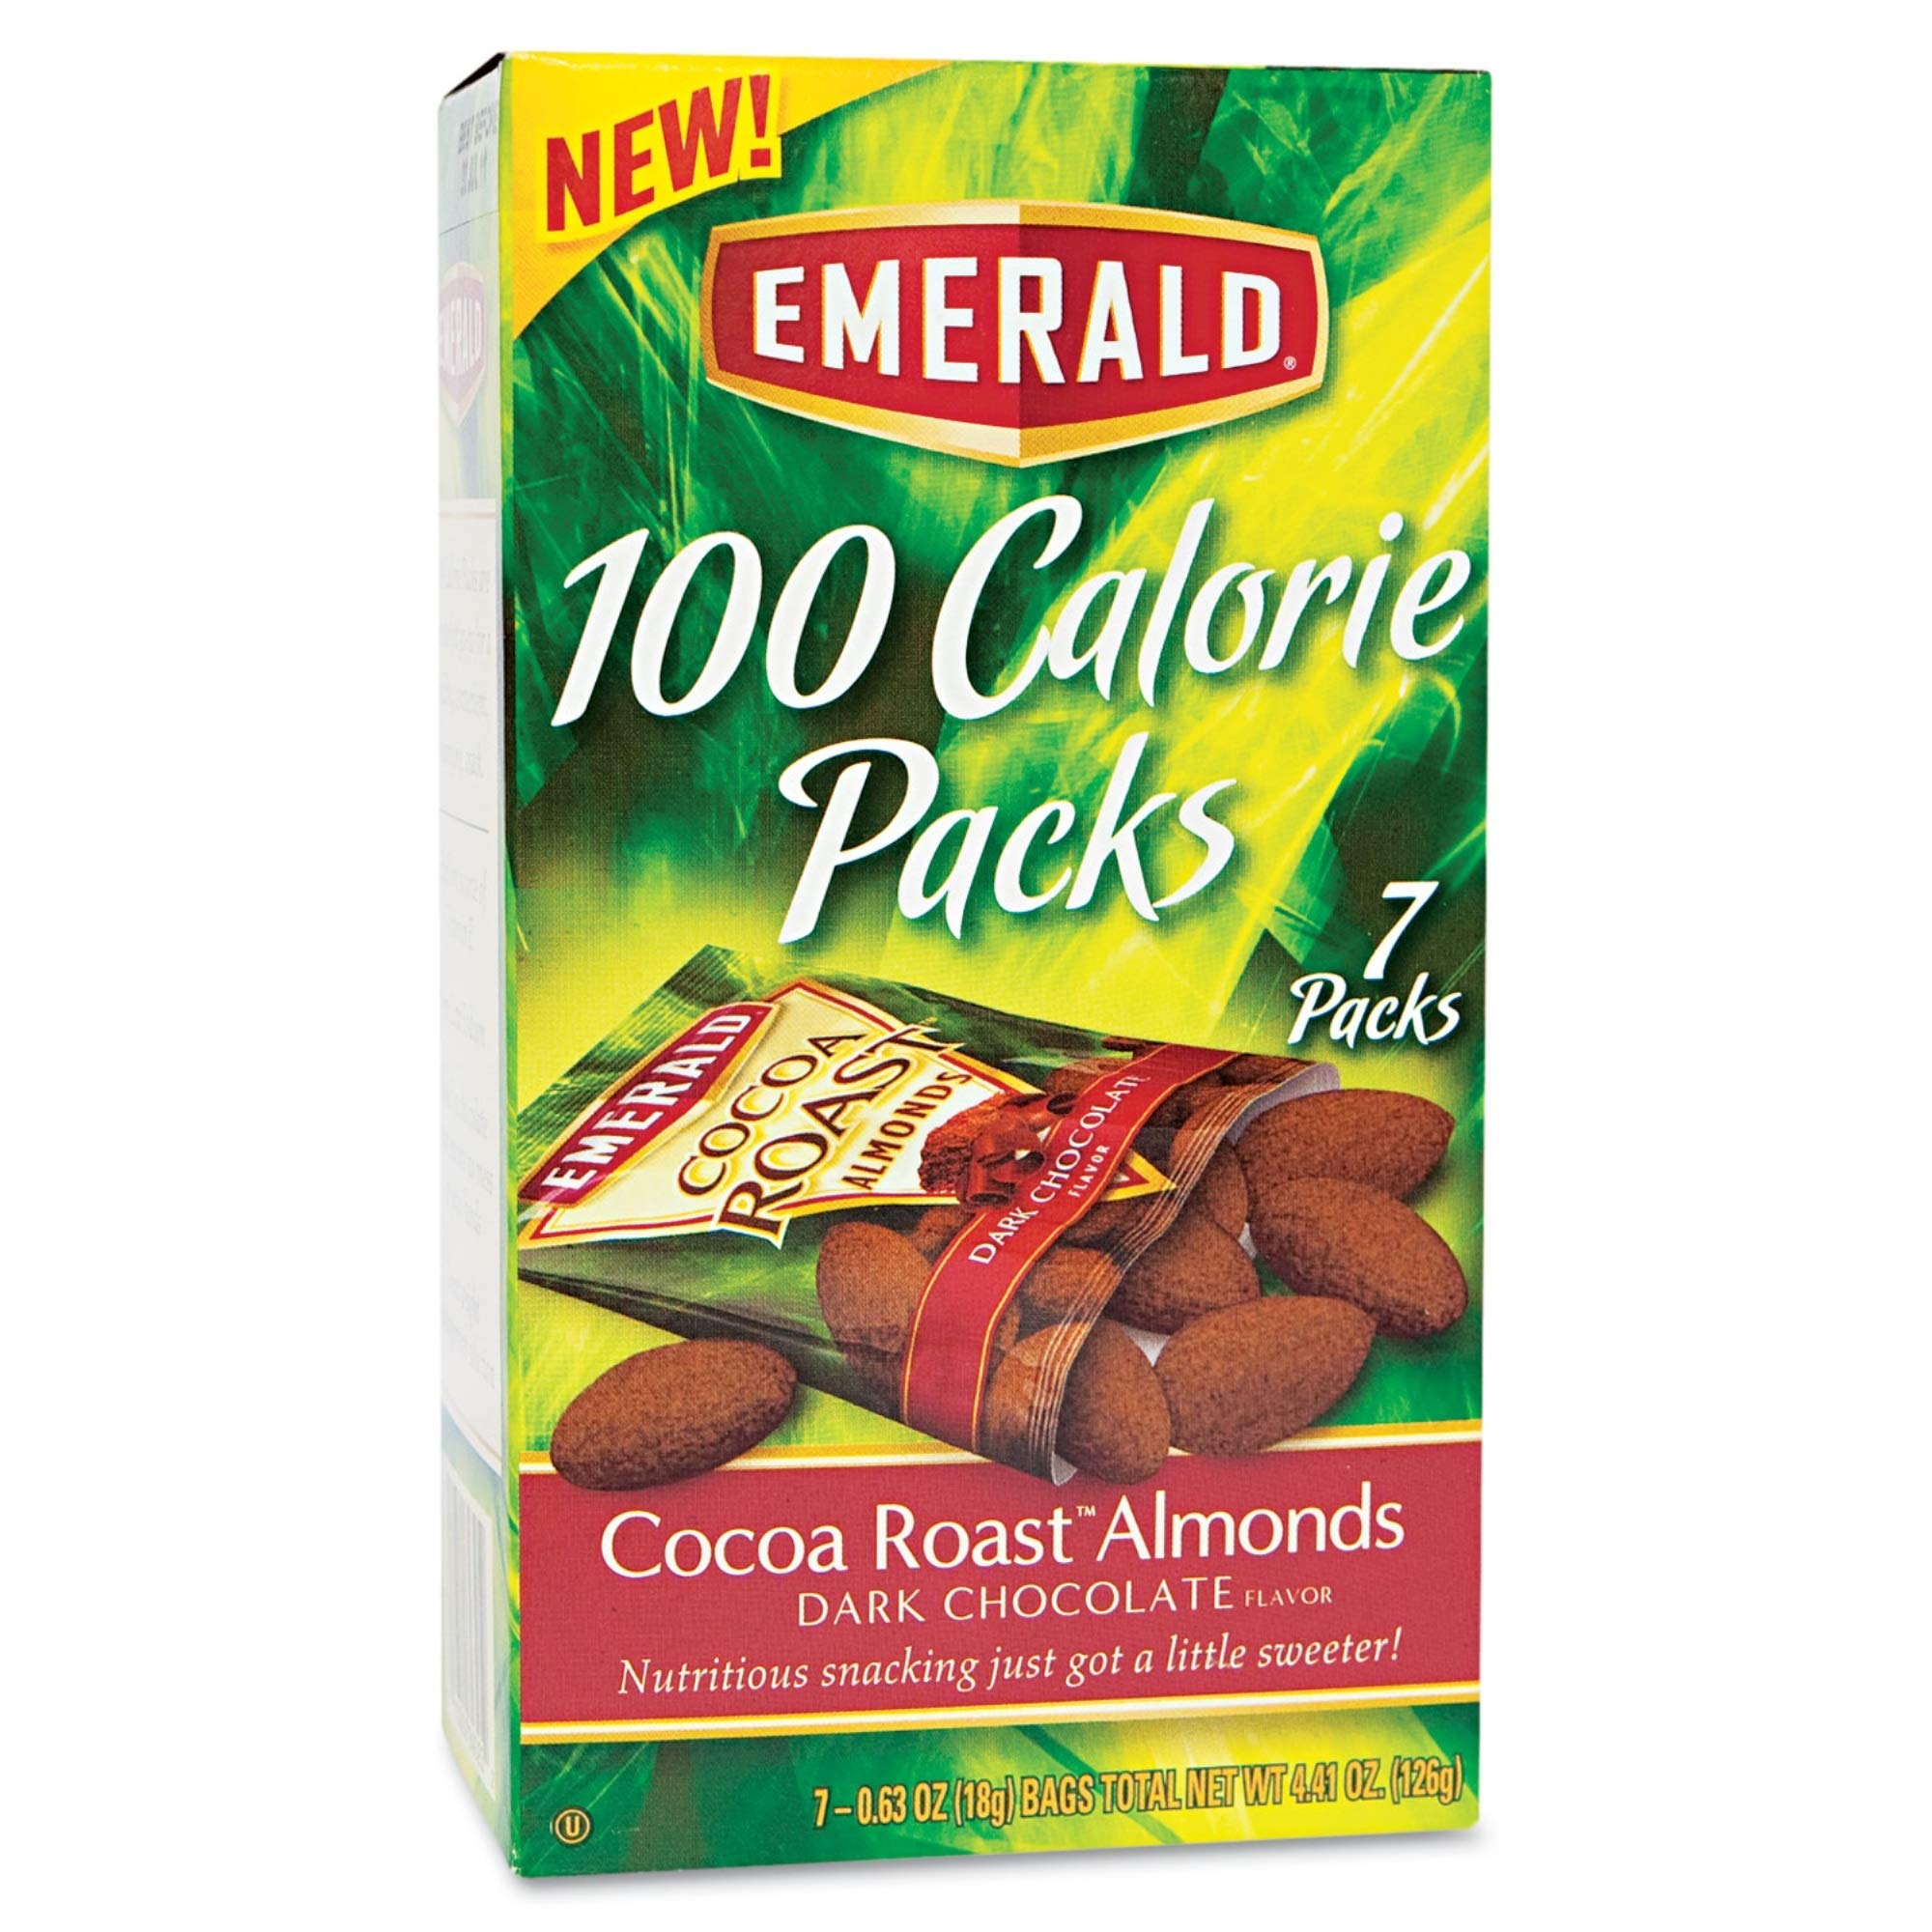
Item Name: Emerald 100 Calorie Pack Nuts
Value: 1.0
Unit: Count

Price: 10.45